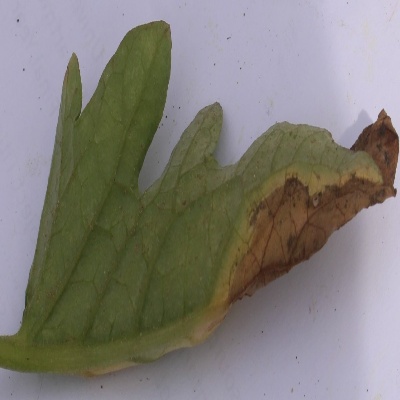
Crop: Tomato
Condition: verticulium wilt